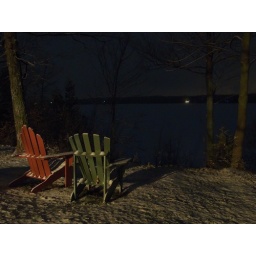
muskoka chairs illuminated by lights from the lake house at Christmas